The Inkwell

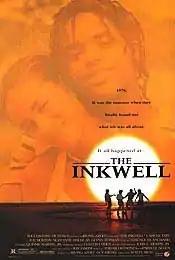
Theatrical release poster

The Inkwell is a 1994 romantic comedy-drama film directed by Matty Rich. The film stars Larenz Tate, Joe Morton, Suzzanne Douglass, Glynn Turman, Jada Pinkett and Vanessa Bell Calloway.